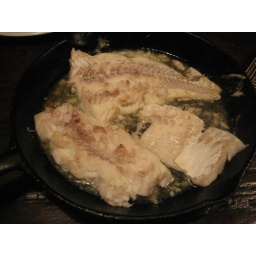
I put the fish in a hot 200 degree oven for 5 minutes, and the fish was done.